Emily Shirreff

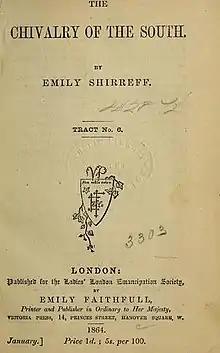
"The Chivalry of the South" published for the Ladies' London Emancipation Society

Emily was also interested in other areas of research and supported women's suffrage. Her opposition of the continuation of the use of slaves in southern US was aired in her 1864 paper, "The Chivalry of the South". In 1874 she joined the Women's Peace and Arbitration Auxiliary, (later the London Peace Society). She also wrote a biographical sketch of Henry Thomas Buckle, who had been a close friend, for a posthumous edition of his works in 1872.